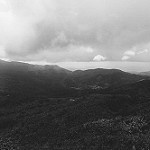
Label: B & W